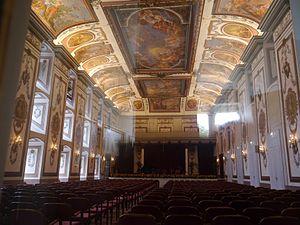
Le Palais d'Esterházy est un château de la noblesse hongroise situé à Eisenstadt, dans le Burgenland, en Autriche.